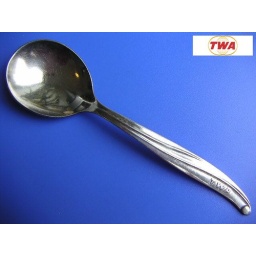
USA, silver plated soup spoon with round bowl and logo in raised lettering on front, 15,5cm